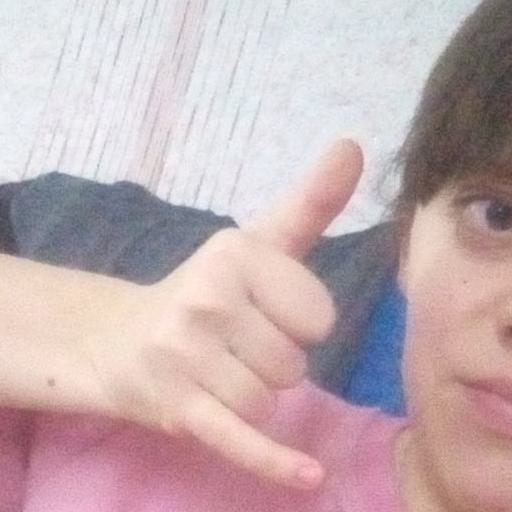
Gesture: call